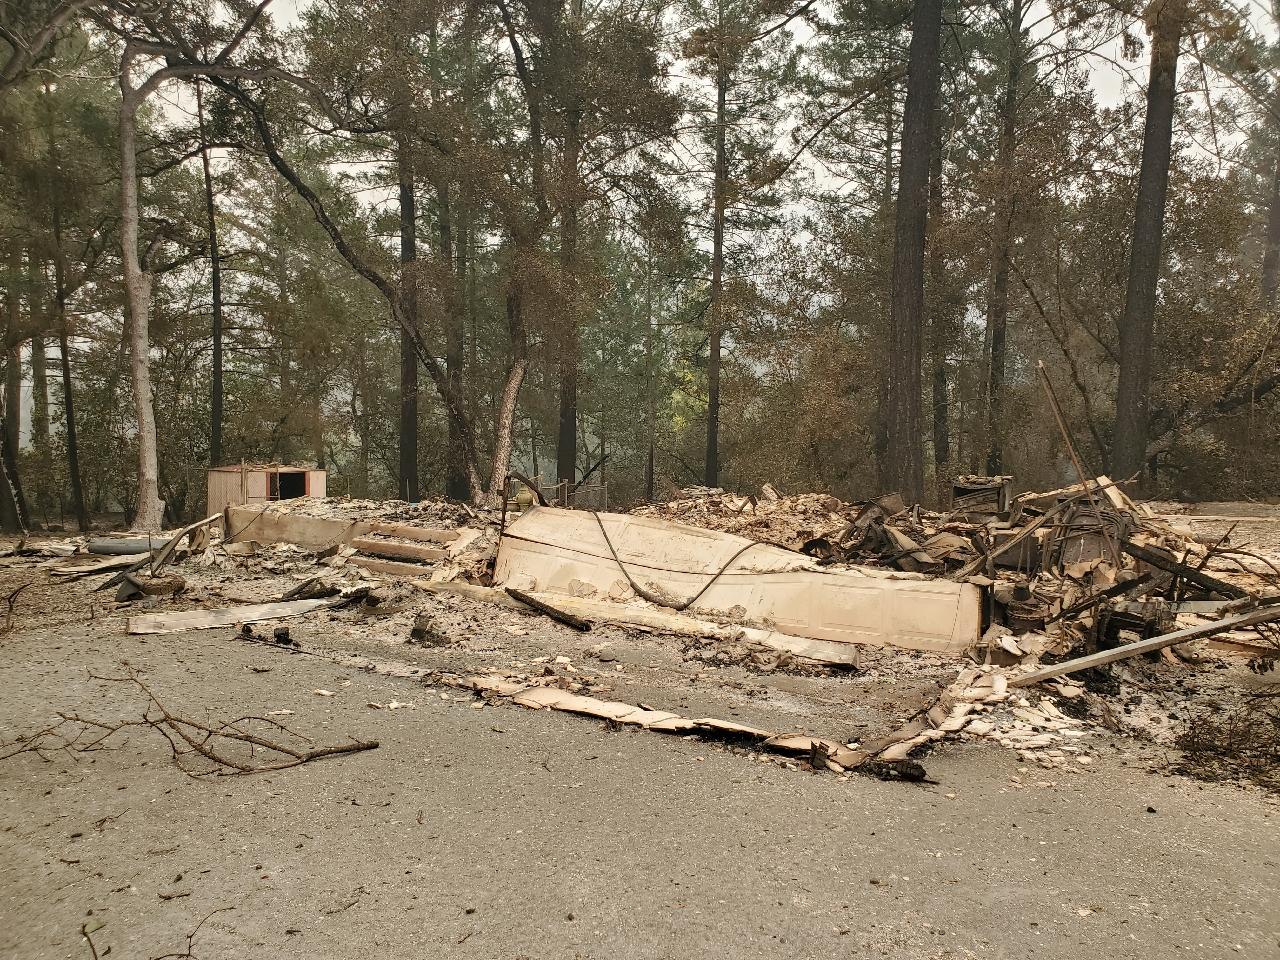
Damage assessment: destroyed